Great Mosque of Samarra

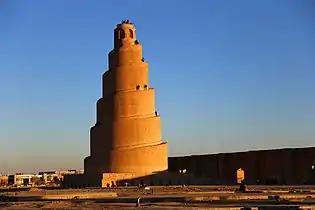
The Malawiyya minaret, standing on the north side of the mosque

The Malwiya Tower (or 'The Snail Shell Minaret') was originally connected to the mosque by a bridge. The minaret or tower was constructed in 848–852 of sandstone, and is unique among other minarets because of its ascending spiral conical design. high and wide at the base, the spiral contains stairs reaching to the top.